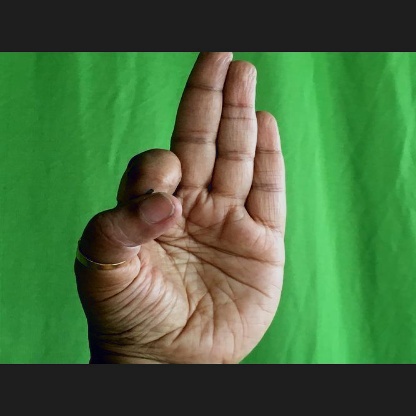
Mudra: Aralam